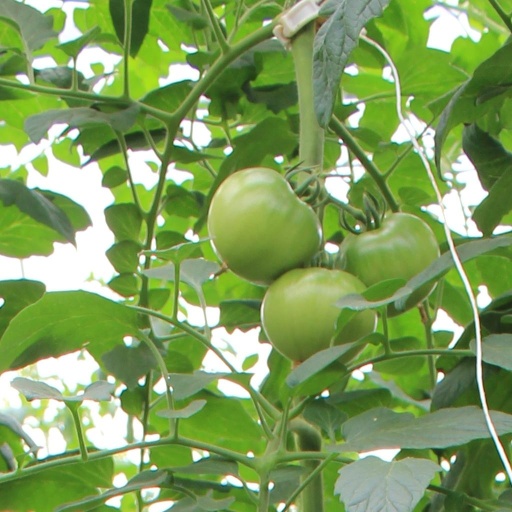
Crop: tomato